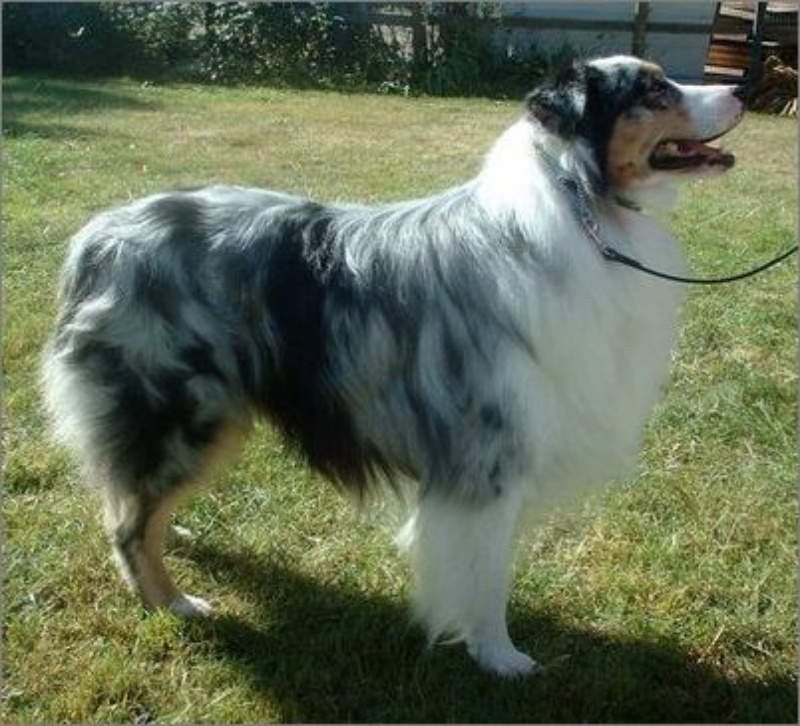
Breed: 245-n000098-Australian_Shepherd